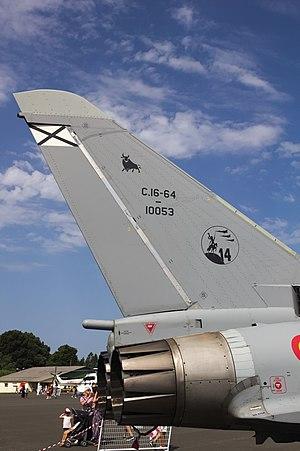
La croix de Bourgogne est un emblème héraldique d'origine bourguignonne, qui consiste en une croix de saint André rouge jonchée de nœuds de branches coupées.